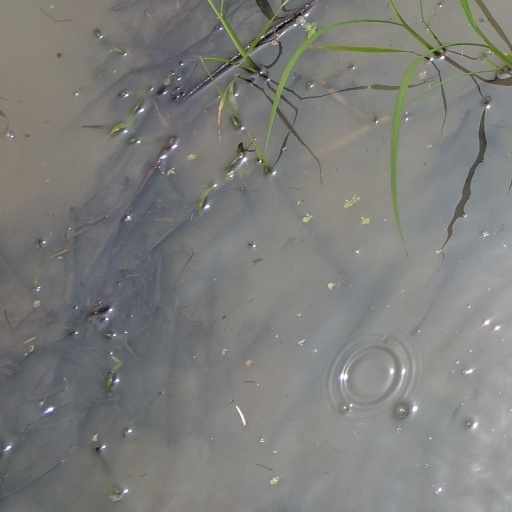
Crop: rice